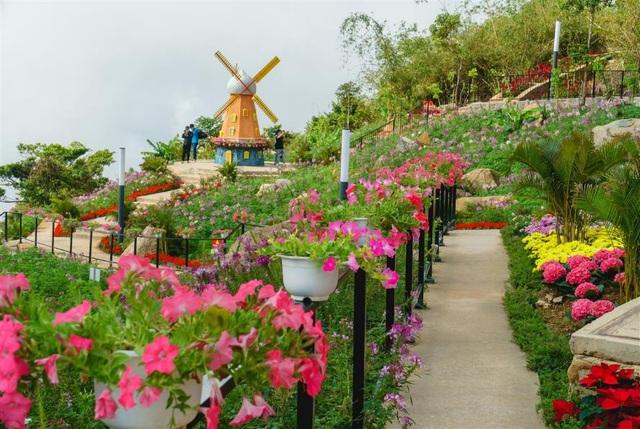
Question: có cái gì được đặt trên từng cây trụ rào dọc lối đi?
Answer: có chậu hoa kiểng được đặt trên từng cây trụ rào dọc lối đi